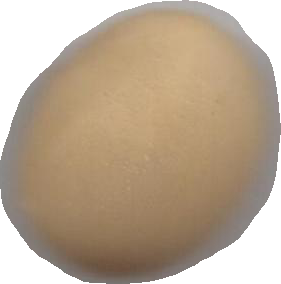
Variety: Dega